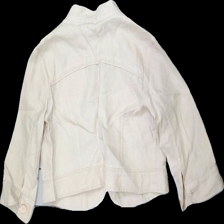
View: back
Type: Top
Category: Ladies
Brand: H&M
Colors: Beige
Material: 100% cotton
Cut: Regular
Size: 40
Season: All
Price range: 50-100
Recommended usage: Reuse
Description: Basic black tank top